Reba Cameron

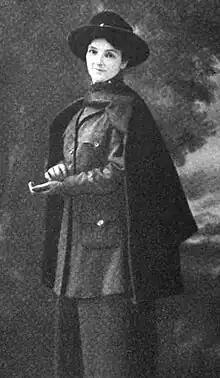
Reba G. Cameron in uniform, from a 1919 publication.

Rebecca G. Cameron (1885-1959), known as Reba G. Cameron, was a Canadian-born American Army nurse who was awarded the Army Distinguished Service Medal for her military hospital work during World War I. She also worked in the Philippines and Japan.